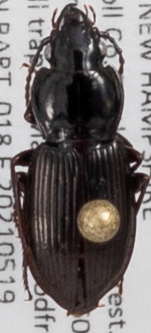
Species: Pterostichus pensylvanicus
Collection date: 2021-05-19
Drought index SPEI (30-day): -0.088
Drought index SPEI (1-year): -1.69
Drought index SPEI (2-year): -0.36